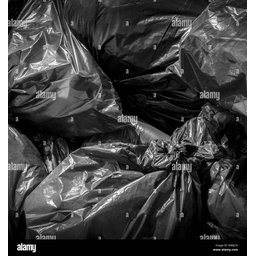
Label: plastic